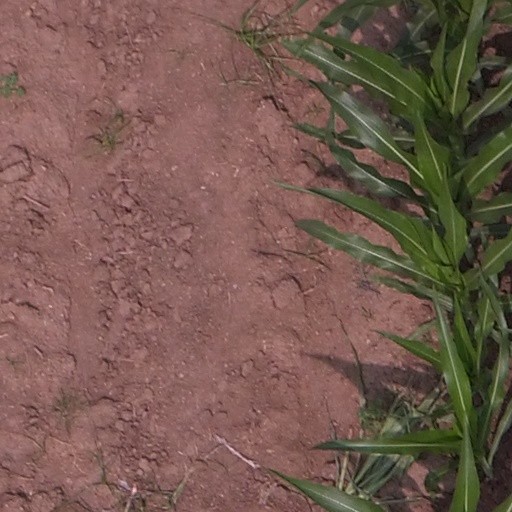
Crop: maize; corn